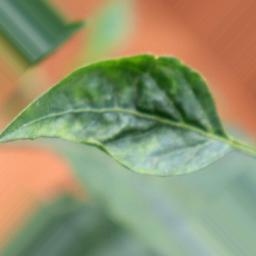
Label: mites_and_trips